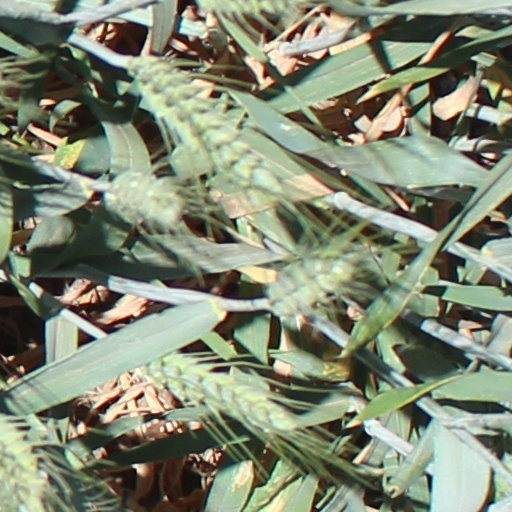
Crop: wheat